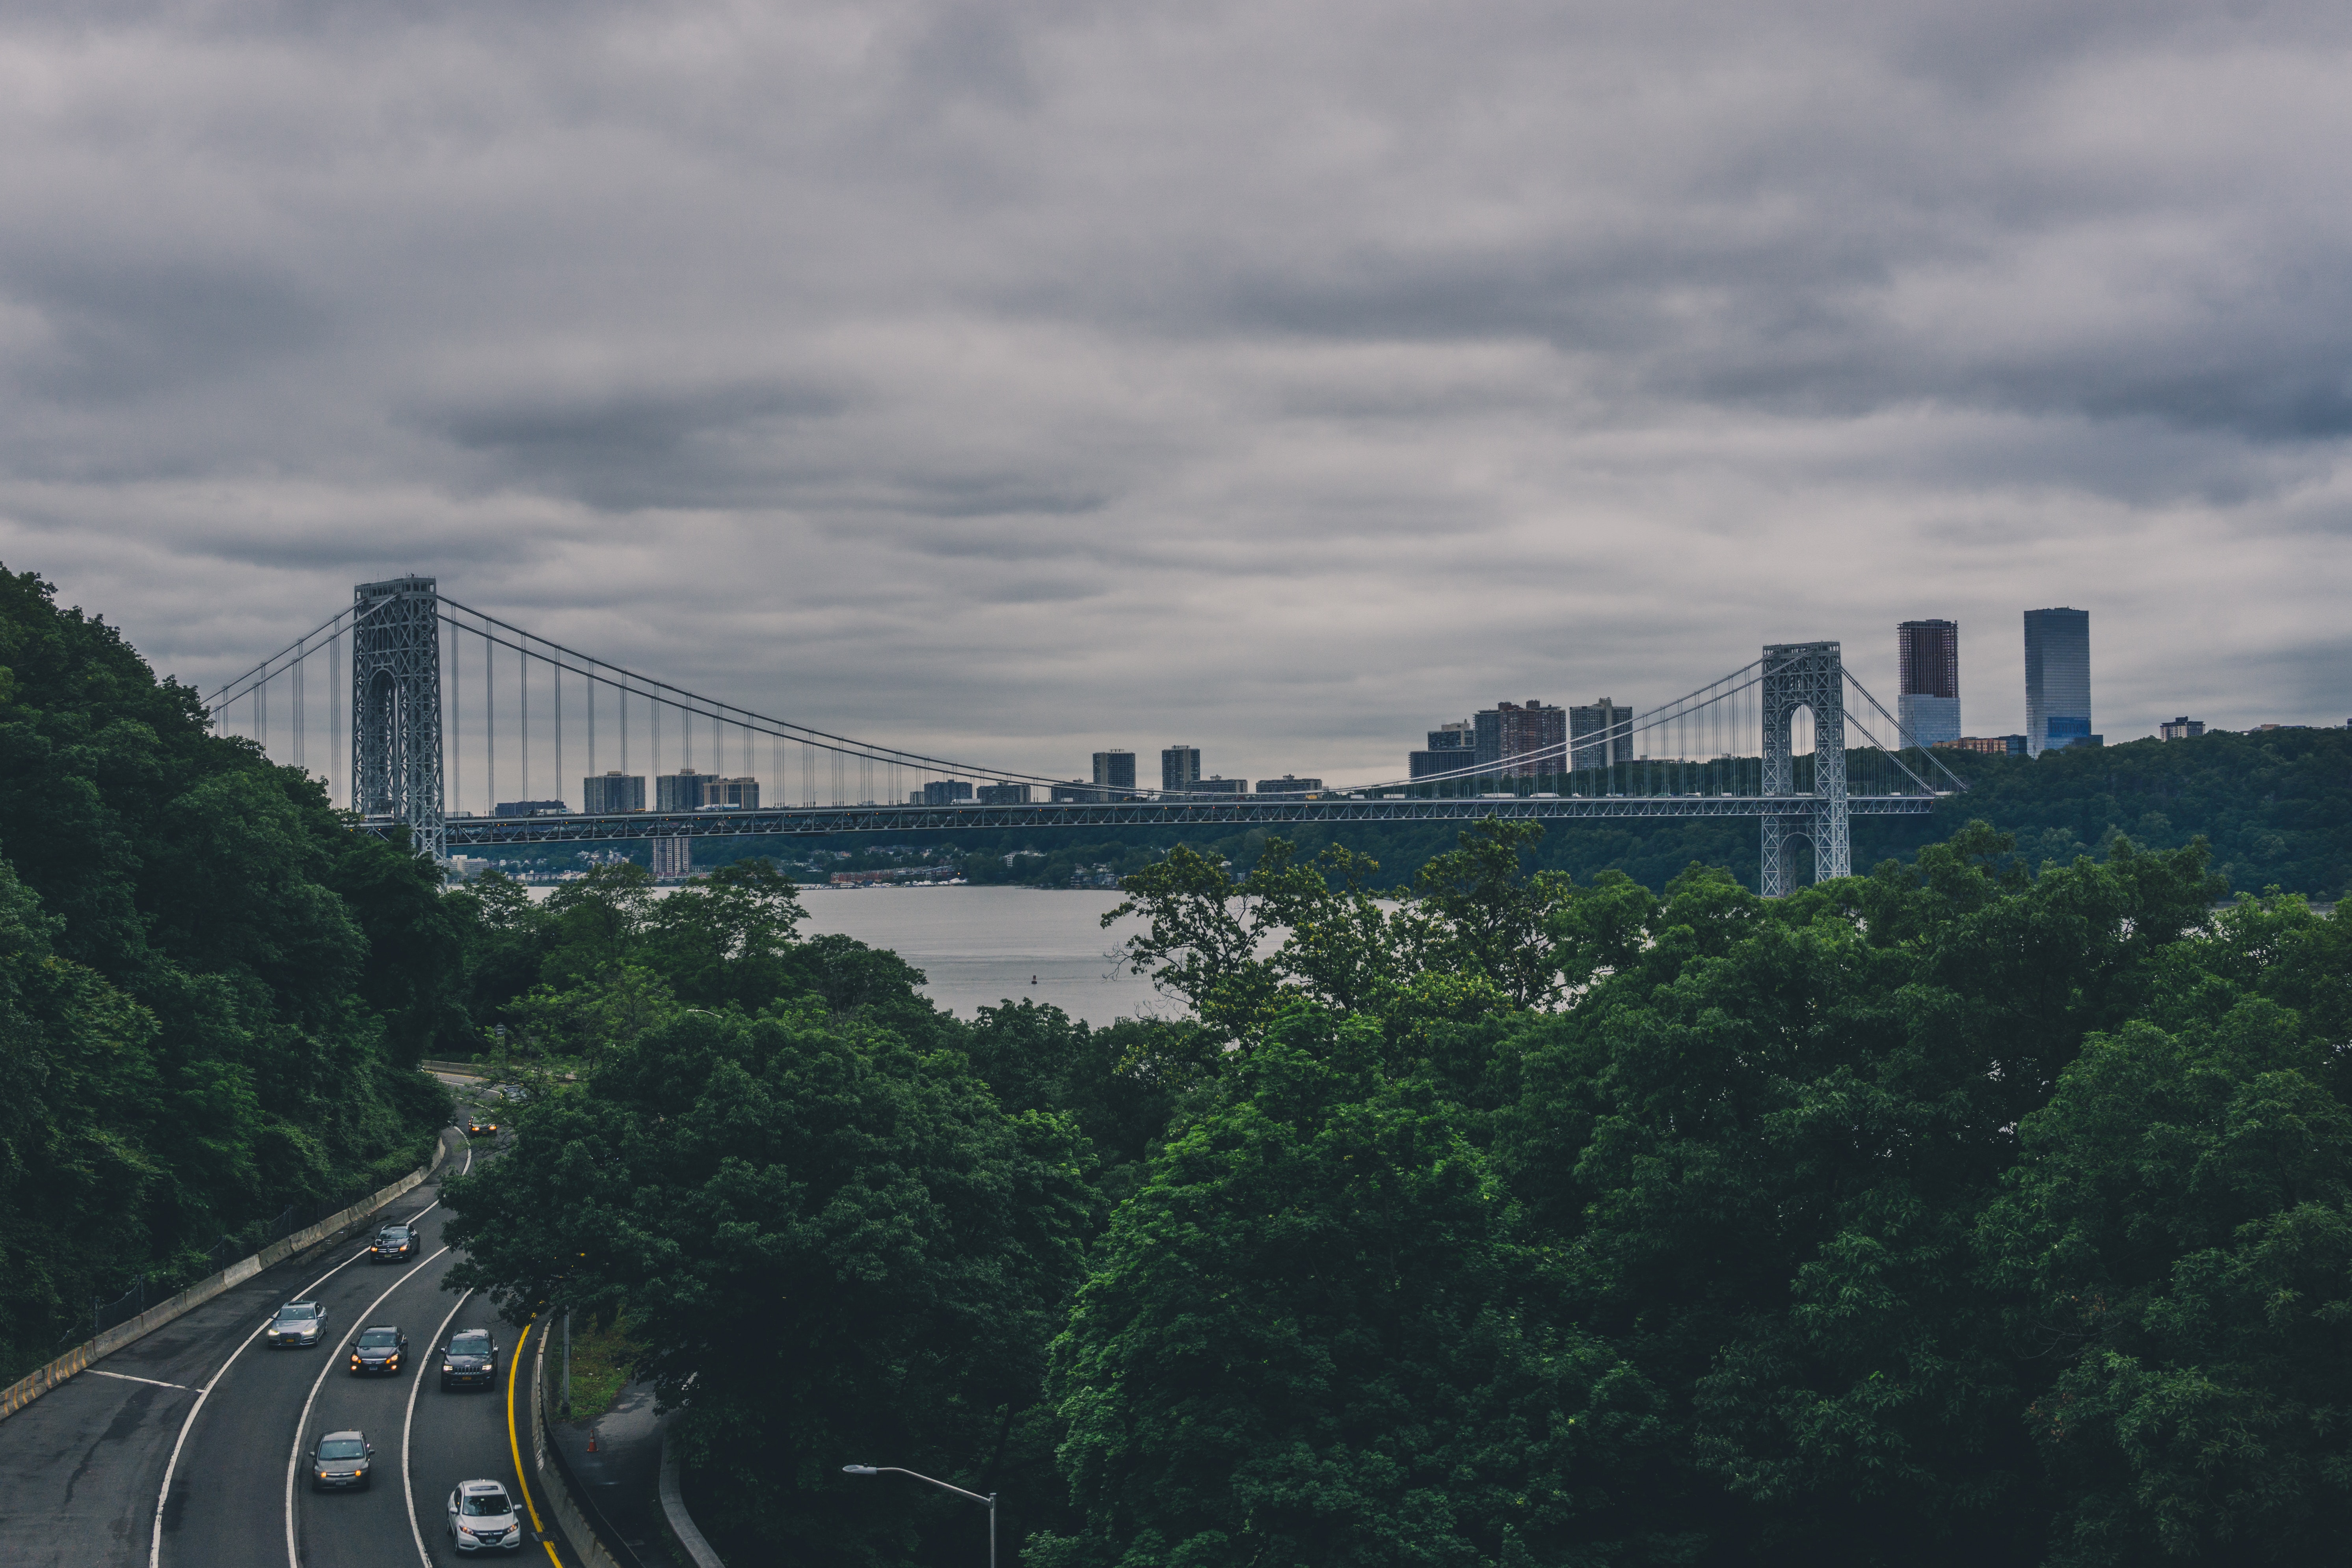
bridge, sky, metropolitan area, road, urban area, highway, city, freeway, infrastructure, cloud, tree, architecture, river, cityscape, skyway, overpass, skyline, nonbuilding structure, thoroughfare, suspension bridge, cable stayed bridge, metropolis, viaduct, fixed link, tower block, downtown, street, concrete bridge